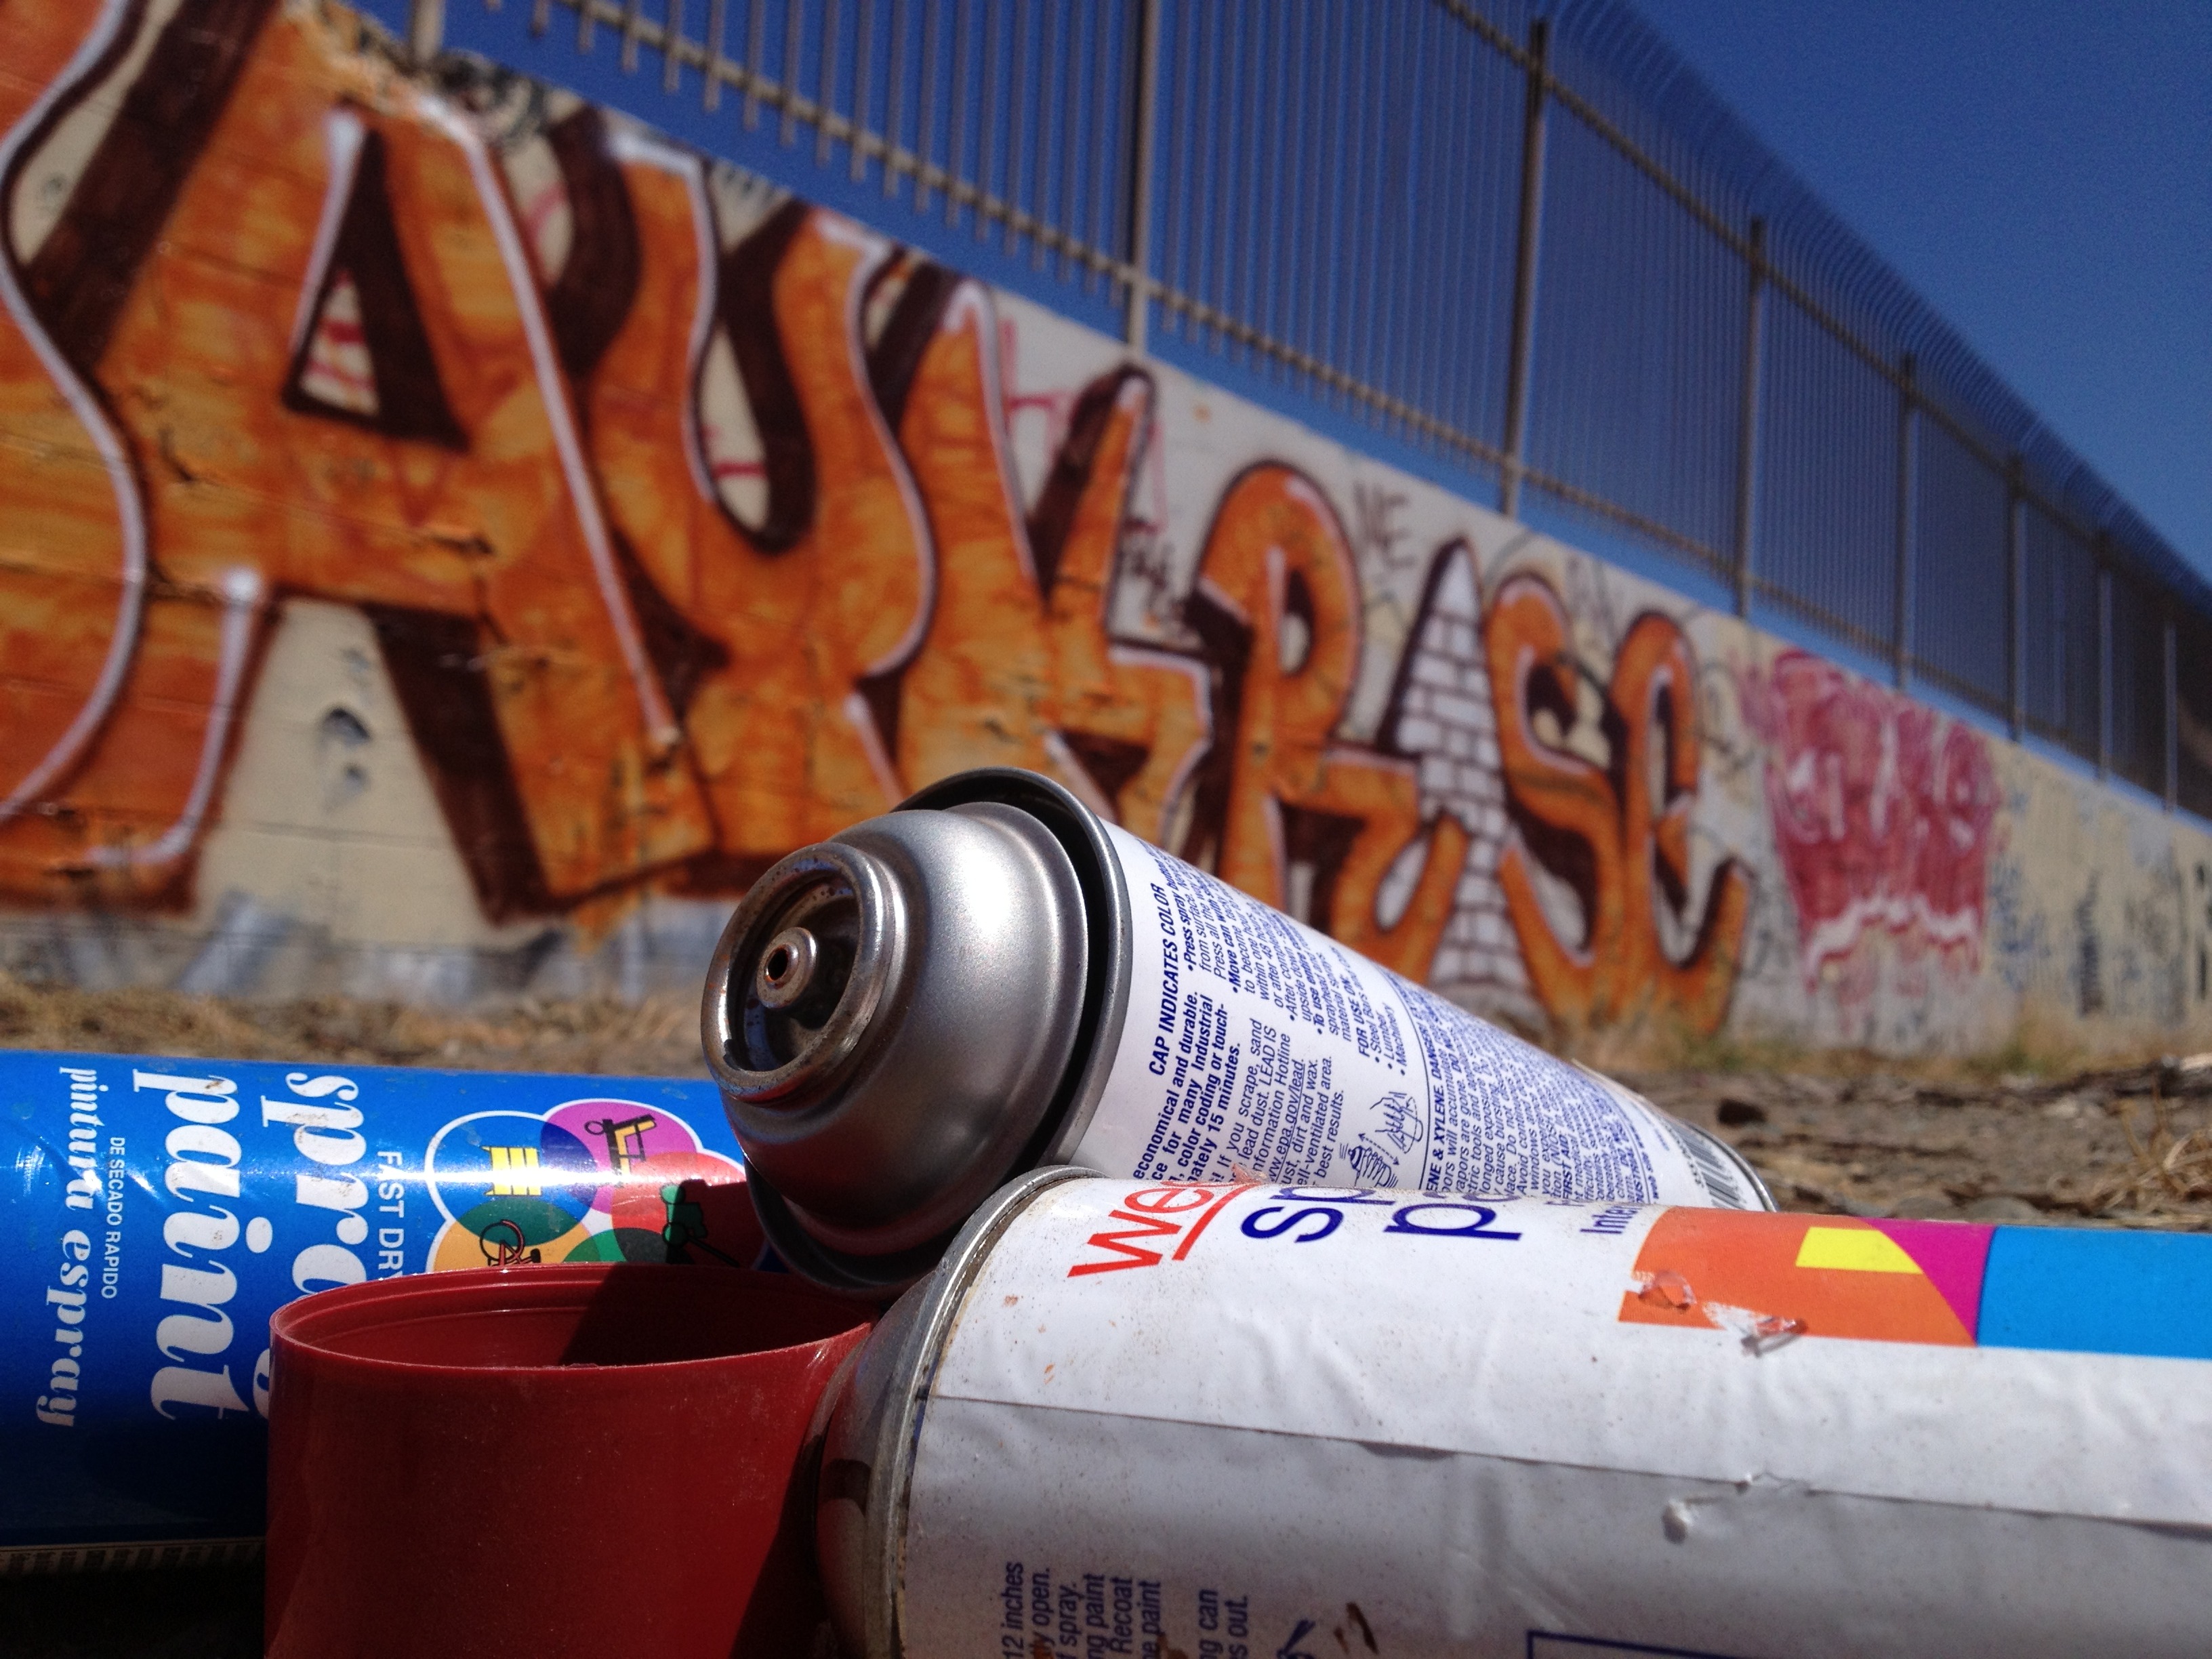
street, advertising, colorful, graffiti, art, drawing, culture, sport venue, spray cans